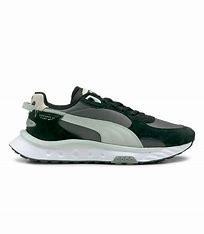
Brand: Puma
Model: Wild Rider